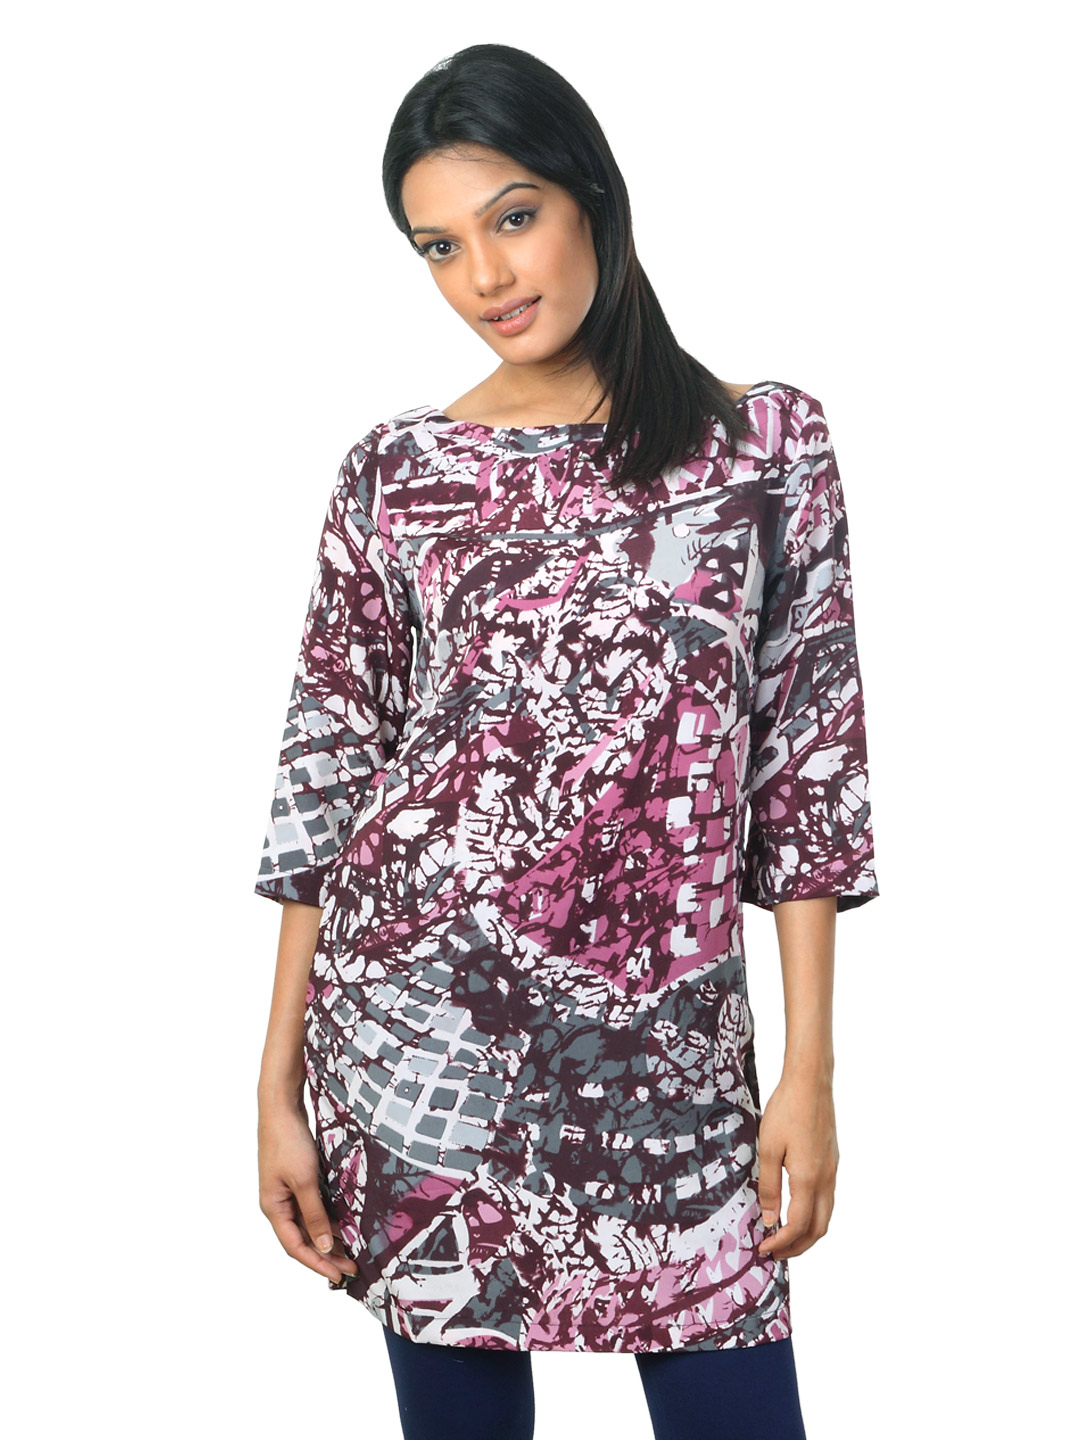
Remanika Women Printed Pink Tunic
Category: Apparel / Topwear / Tunics
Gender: Women
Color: Pink
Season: Summer 2012
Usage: Casual